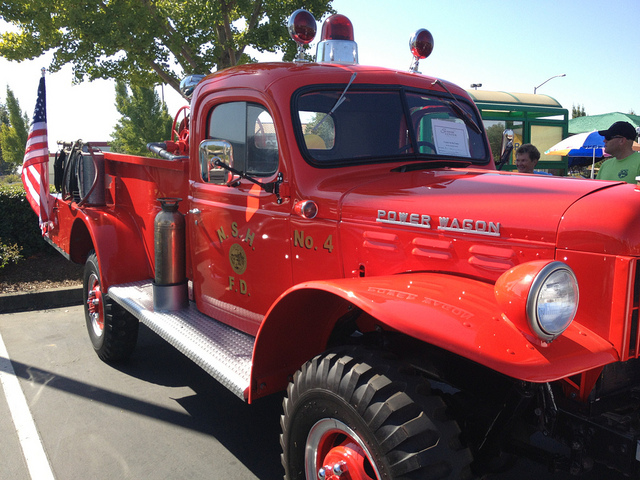
A red truck parked in a parking space.

An old Power Wagon fire truck decorated with an American flag

A classic pickup truck painted to be used by a fire department.

A red truck parked outside in a lot.

A red truck with red light on top and american flag.